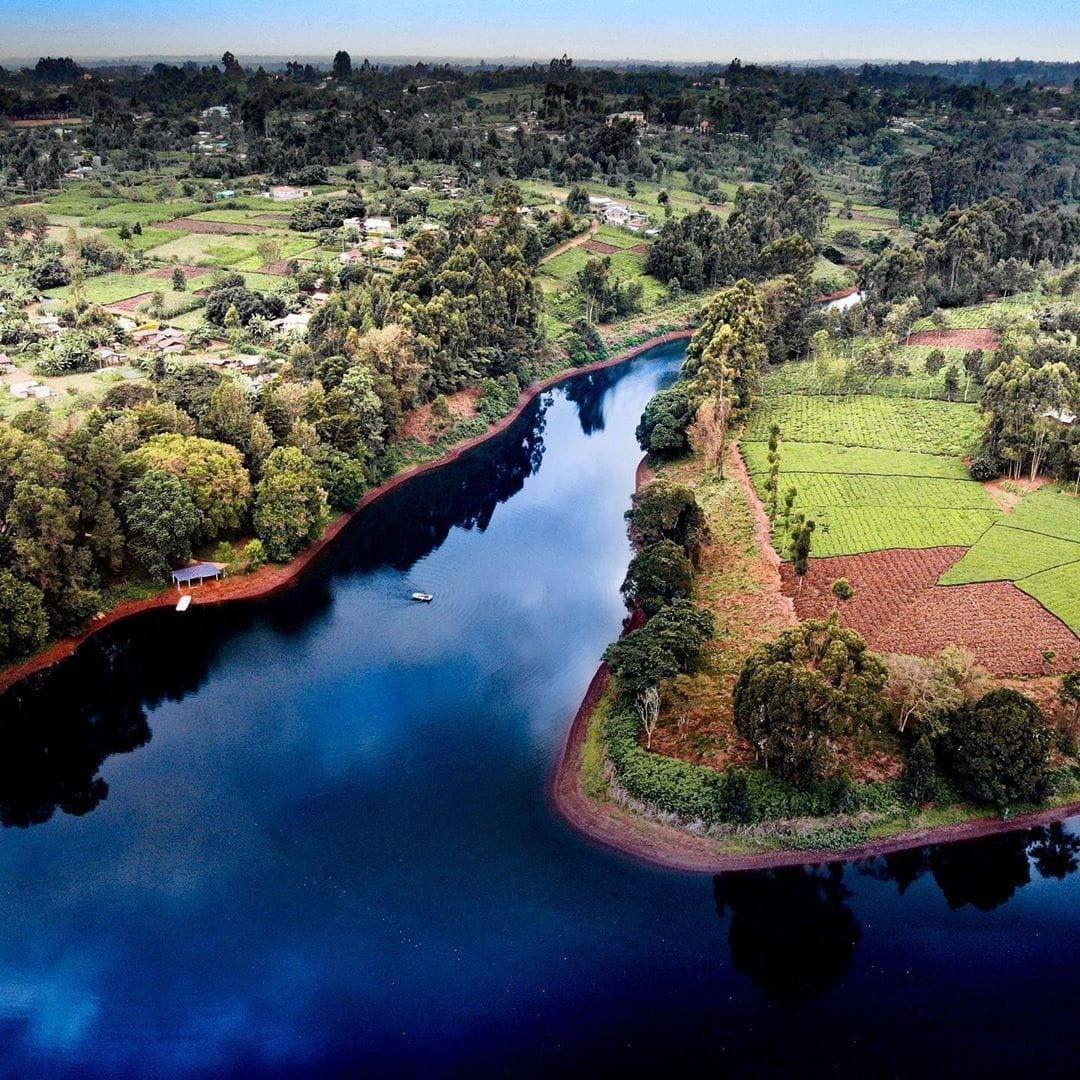
Mandhari kubwa na uzuri yenye maji yanayotiririka, ikizungukwa na miti midogo midogo pamoja na mikubwa, pamoja na majani kando kando yake iliyokuwa na kumea vizuri.